Dog fighting

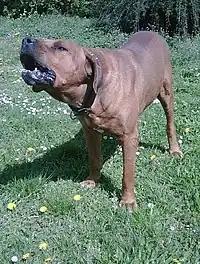
Japanese fighting dog Tosa Inu

According to historical documents, Hōjō Takatoki, the 14th shikken ("shōgun"s regent) of the Kamakura shogunate was known to be obsessed with dog fighting, to the point where he allowed his samurai to pay taxes with dogs. During this period, dog fighting was known as .